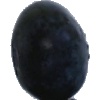
Label: Blueberry 1